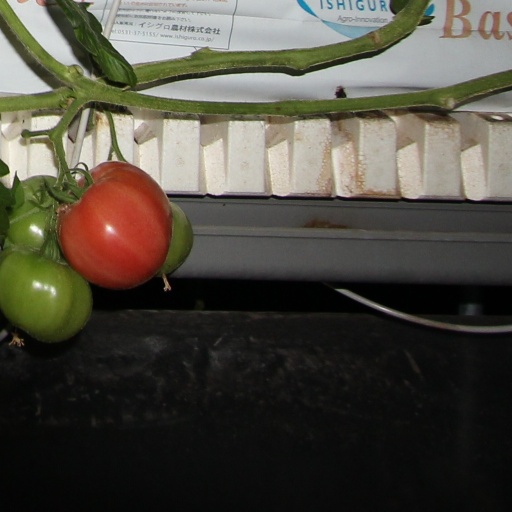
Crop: tomato